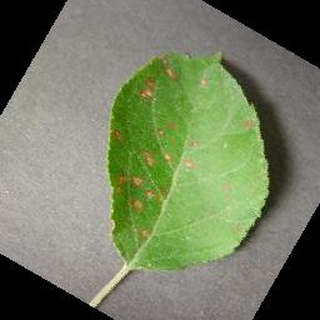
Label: apple_cedar_apple_rust